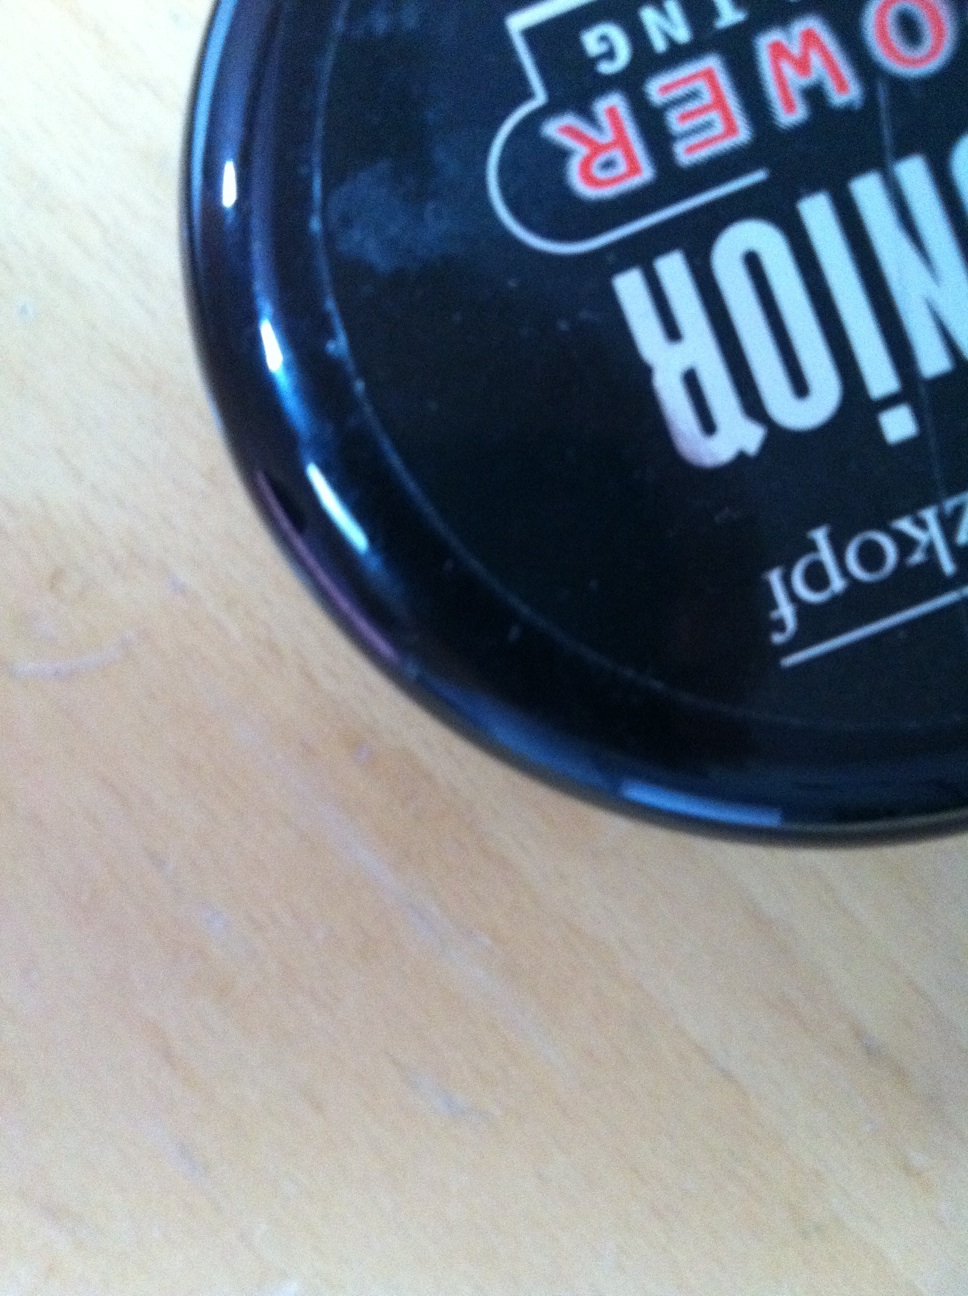Question: Yeah I think it's gel, but thinkin it doesn't smell like gel and it's really, it's really thick, um, creme thing like oops it's really thick and, I don't know what it is?
Answer: unanswerable